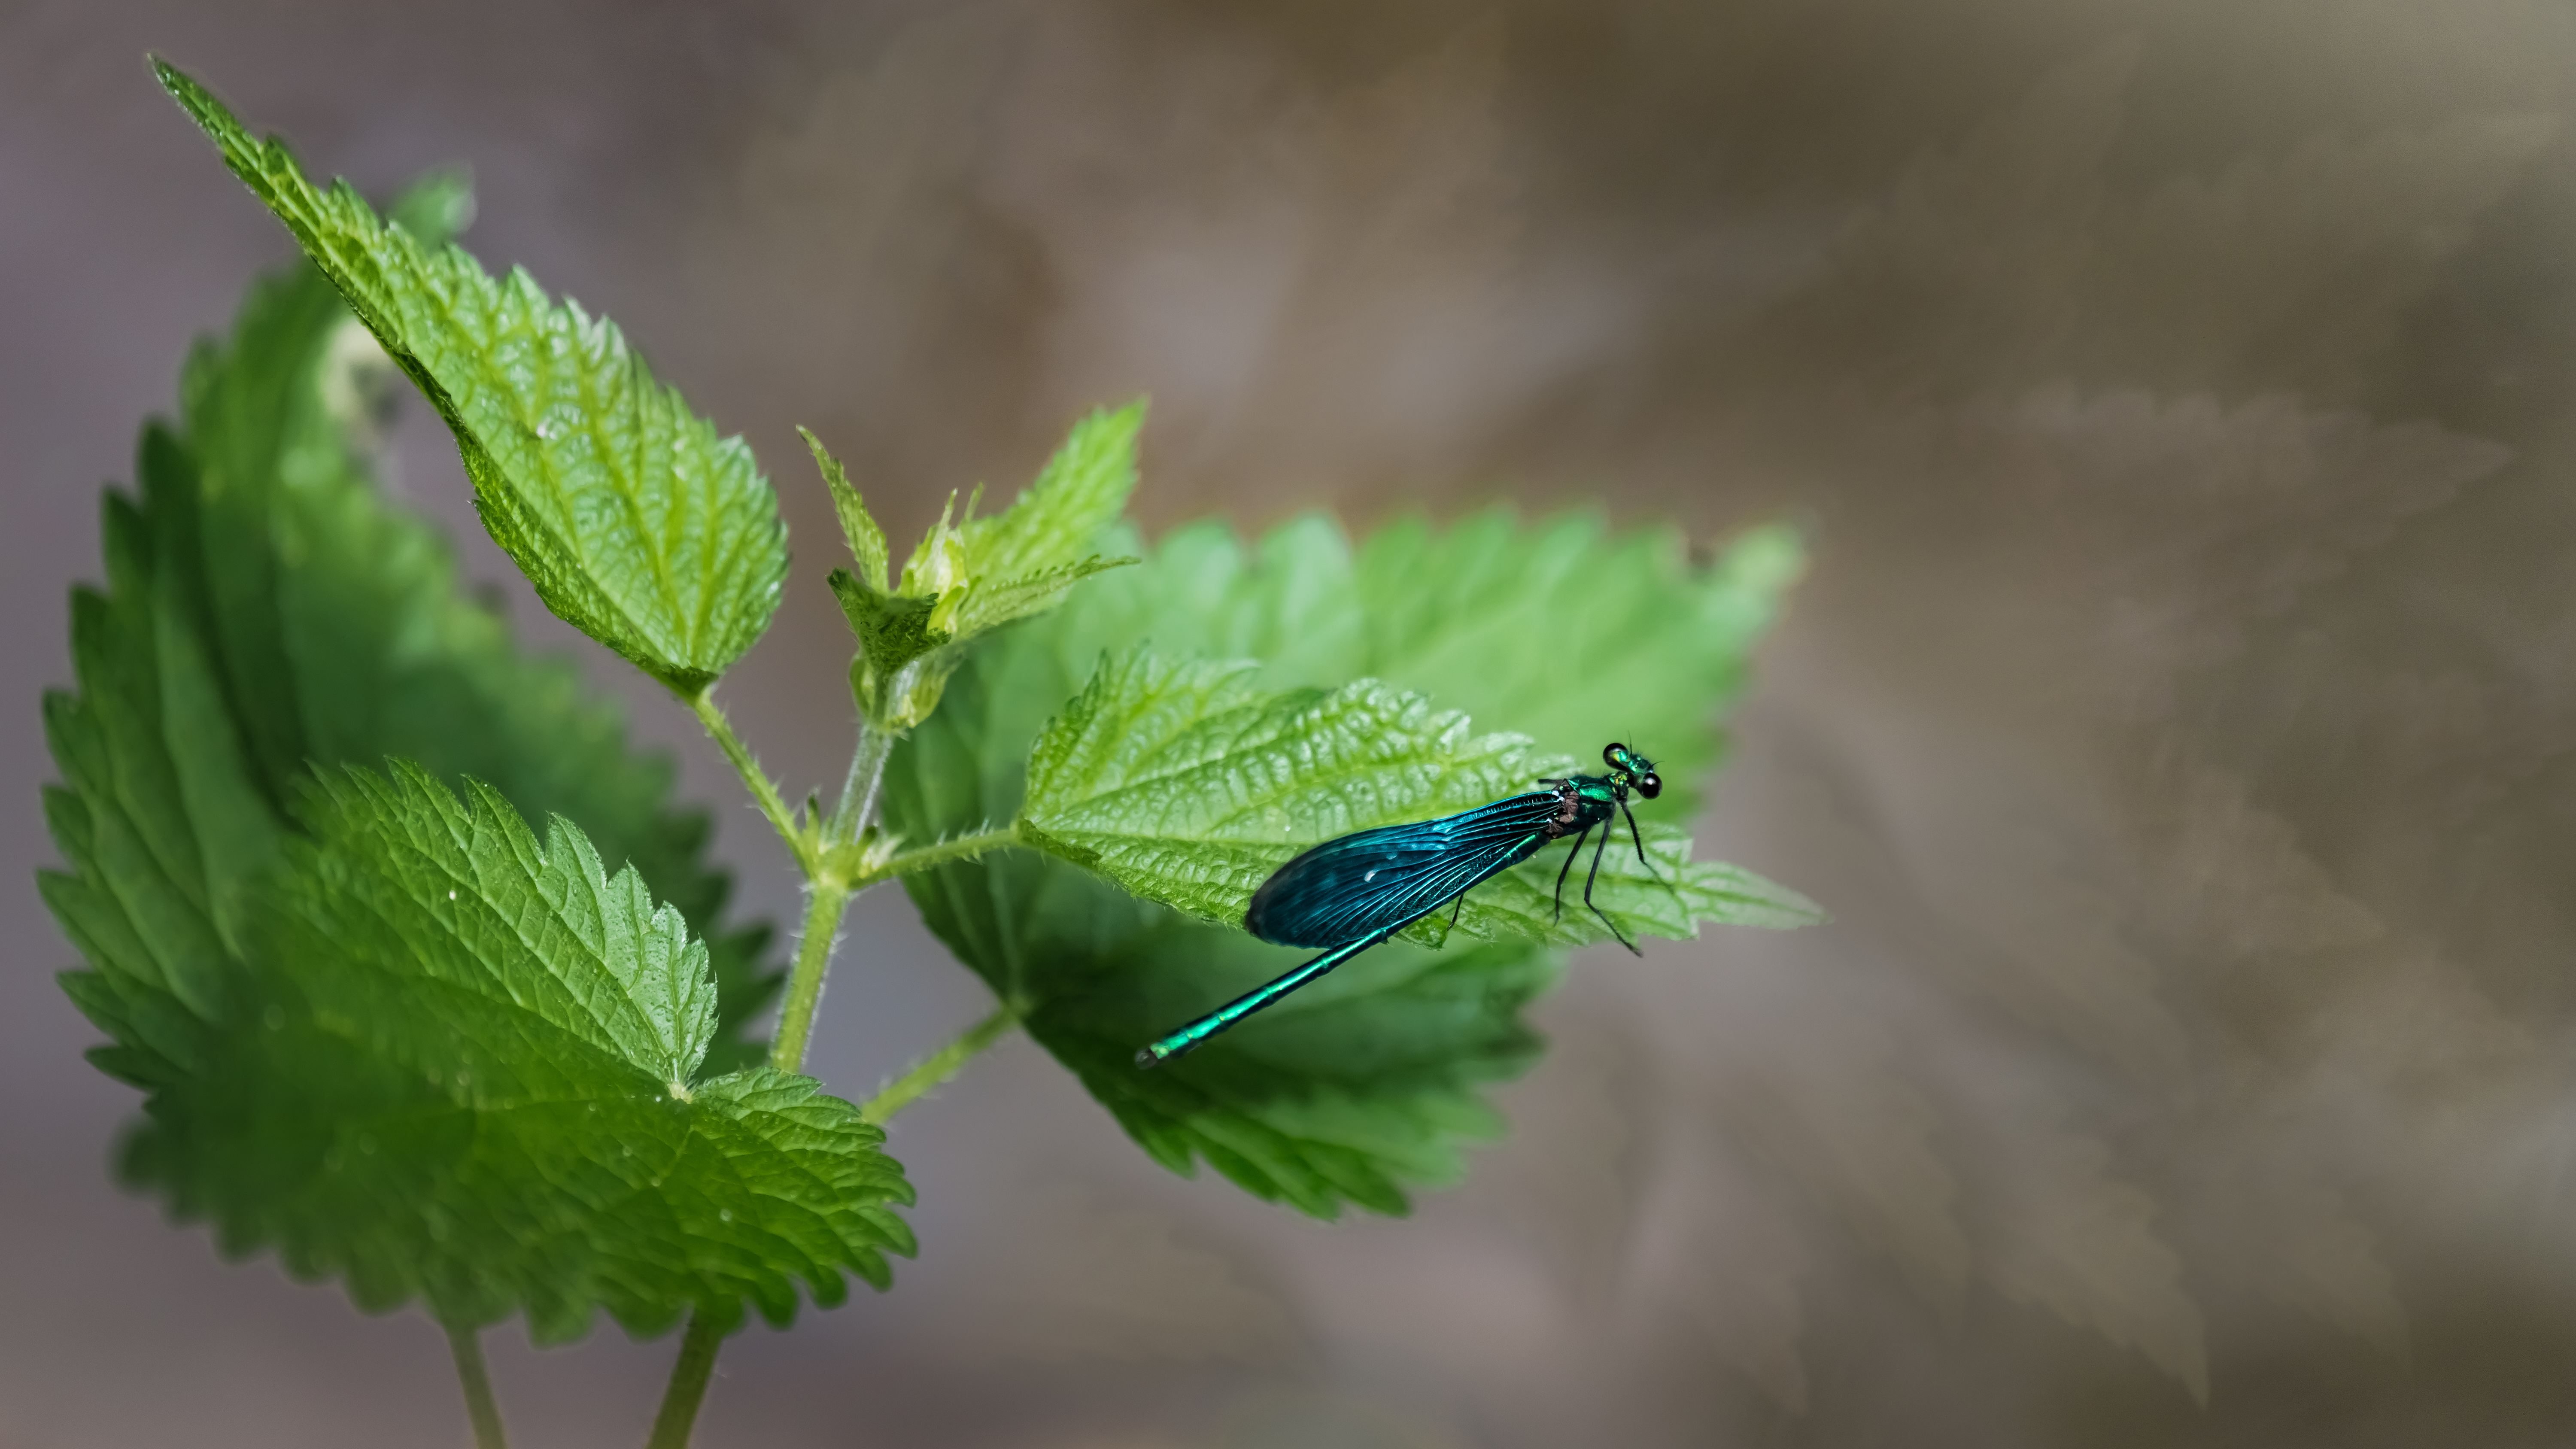
nature, outdoor, branch, bokeh, plant, leaf, flower, frost, animal, green, insect, macro, brown, blue, flora, fauna, invertebrate, close up, de, dragonfly, deutschland, depthoffield, insekt, damselfly, sachsen, libelle, macro photography, hohnstein, s chsischeschweiz, blaufl gelprachtlibelle, calopteryxvirgo, beautifuldemoiselle